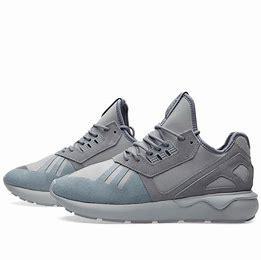
Brand: Adidas
Model: Tubular Runner